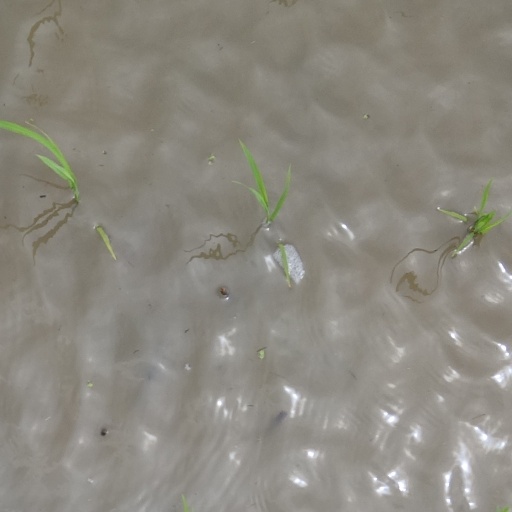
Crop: rice